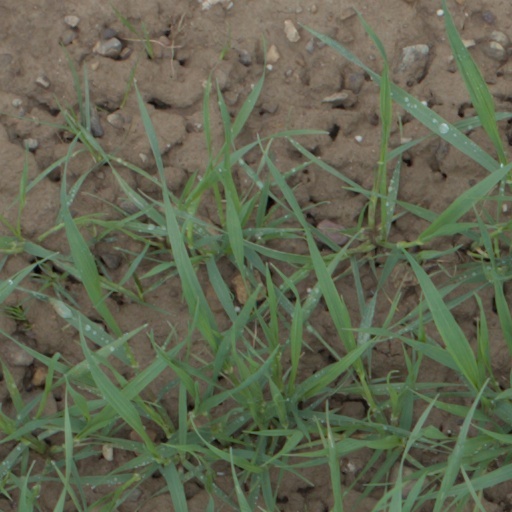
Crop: wheat